Bansi Nagar metro station

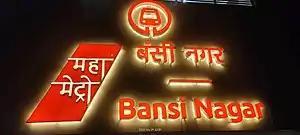

Bansi Nagar is an elevated metro station on the East-West corridor of the Aqua Line of Nagpur Metro in Nagpur, India. It was opened on 23 September 2020.